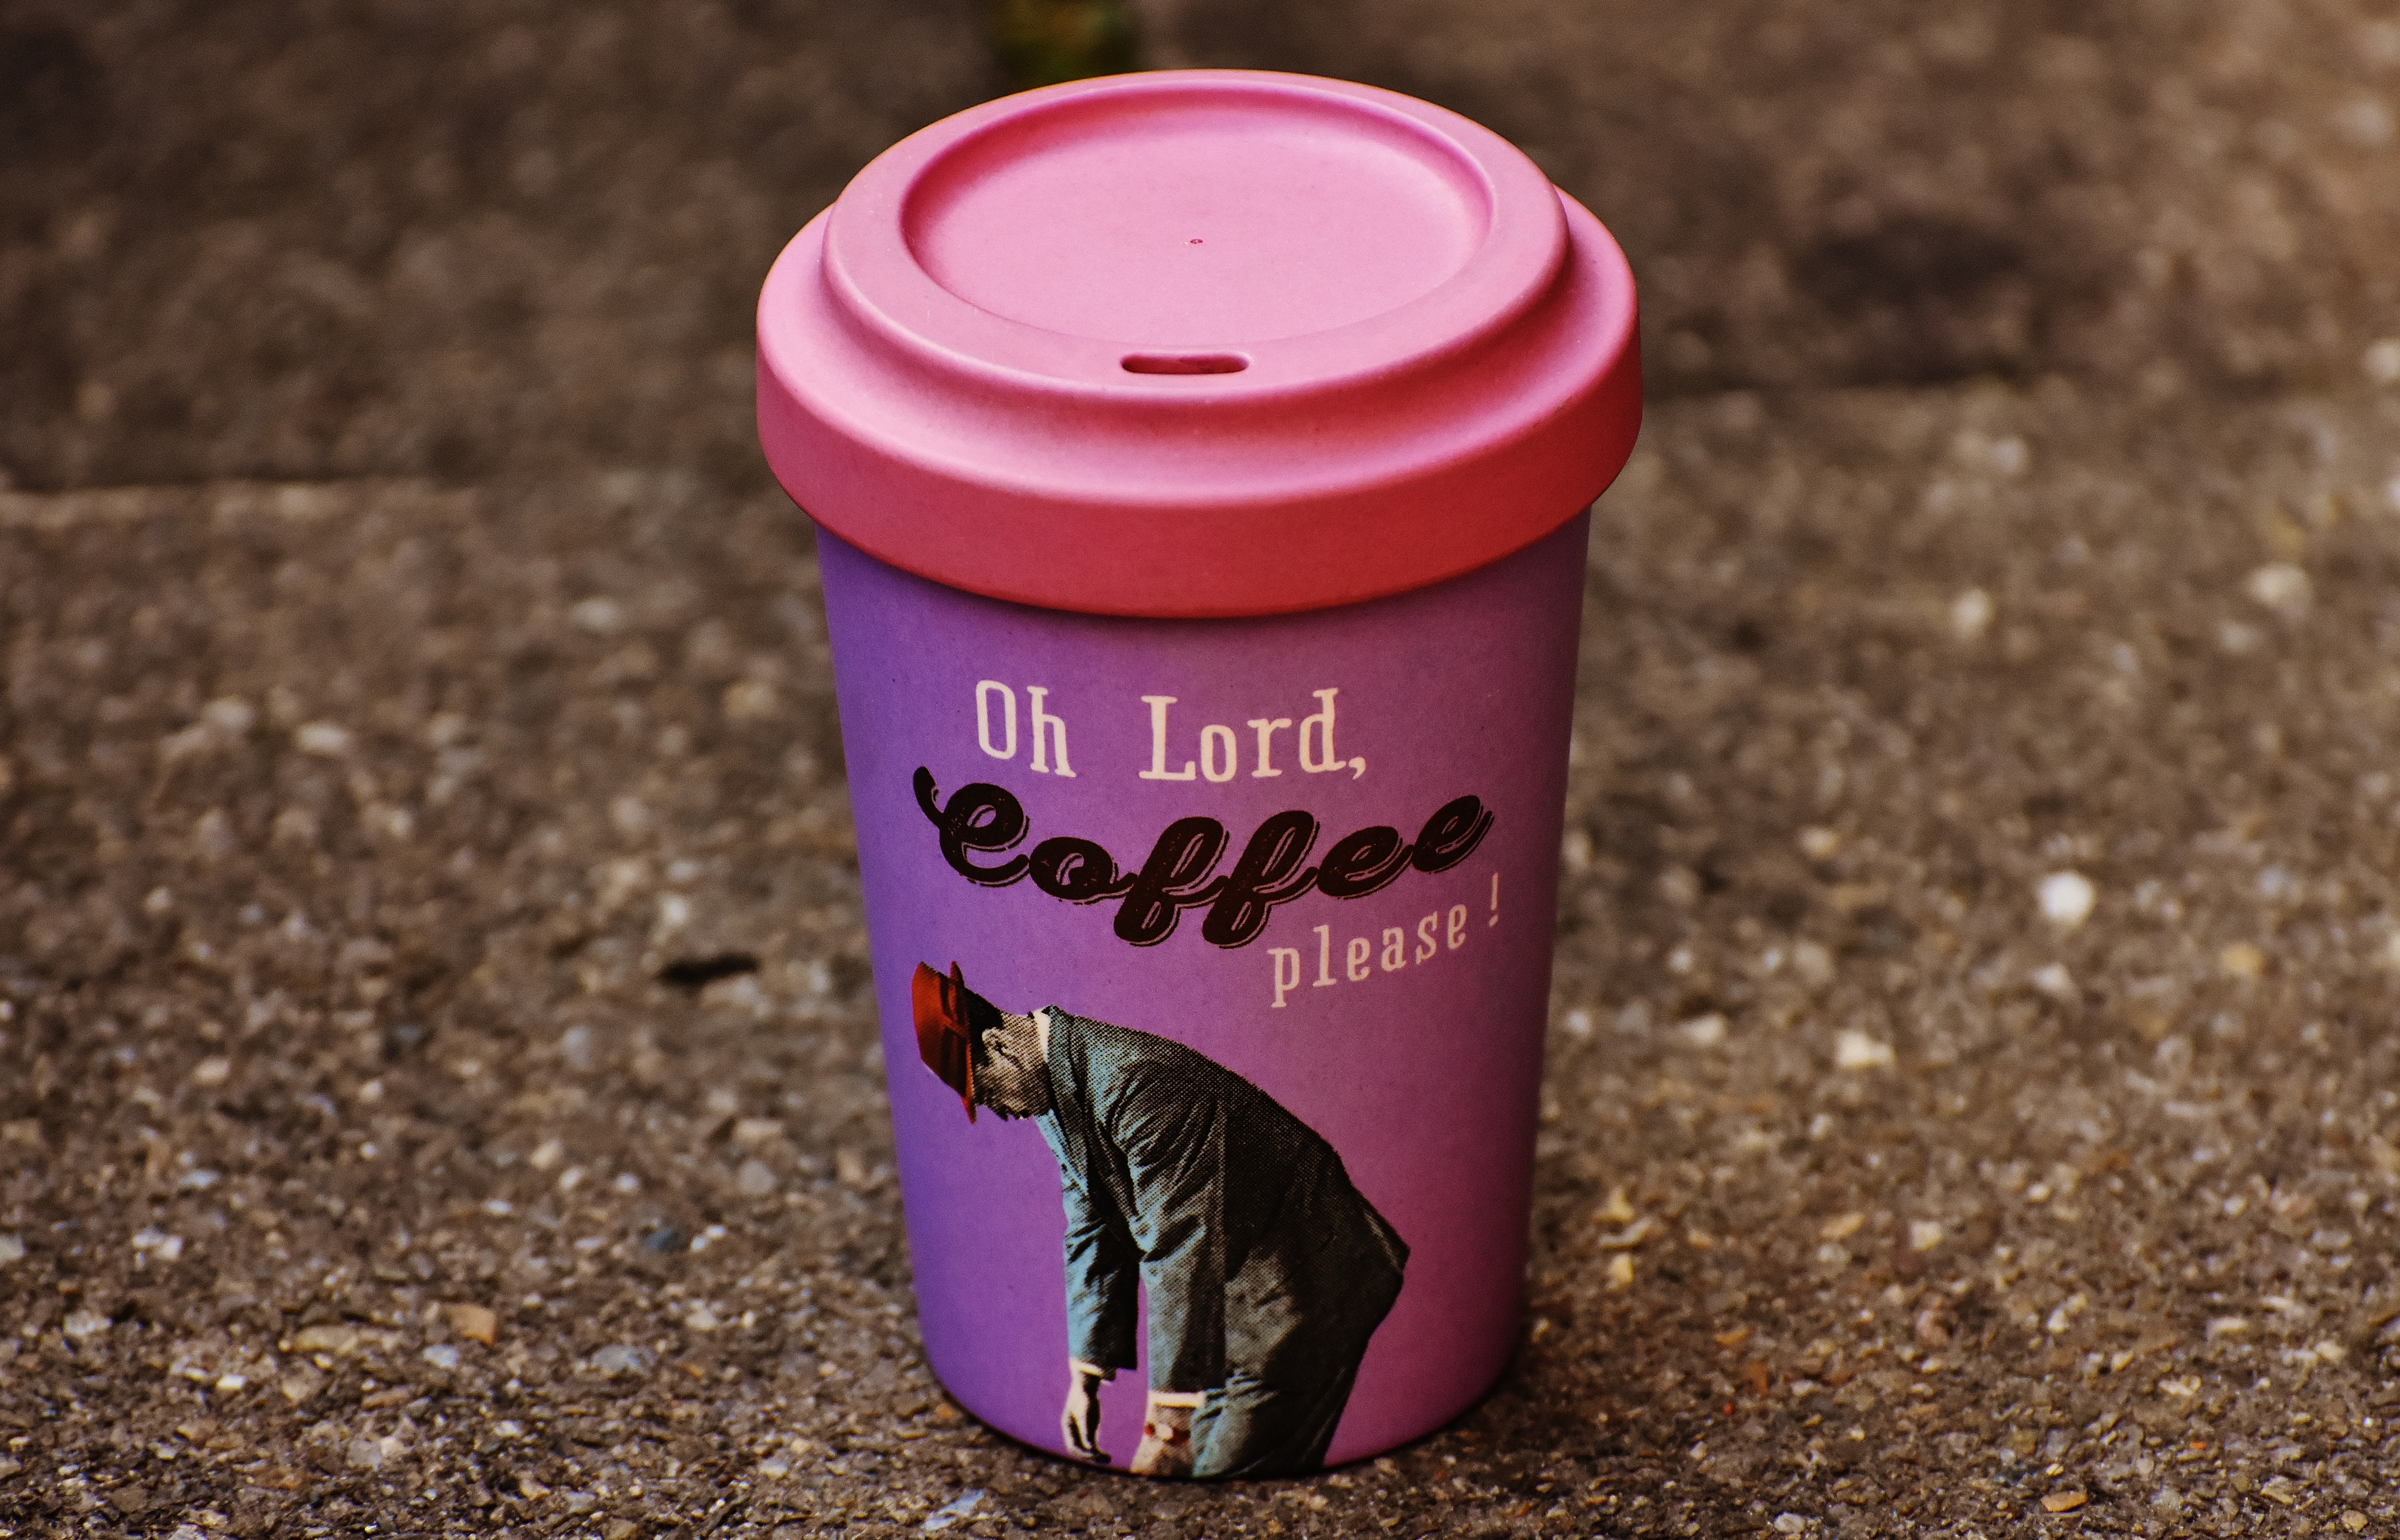
coffee, cup, food, drink, pink, breakfast, coffee mug, lorry, lid, break, bamboo, enjoy, benefit from, beverages, flavor, on the go, coffee mugs, coffee to go, take with you, trinkbecher, beverage cups, coffee on the go